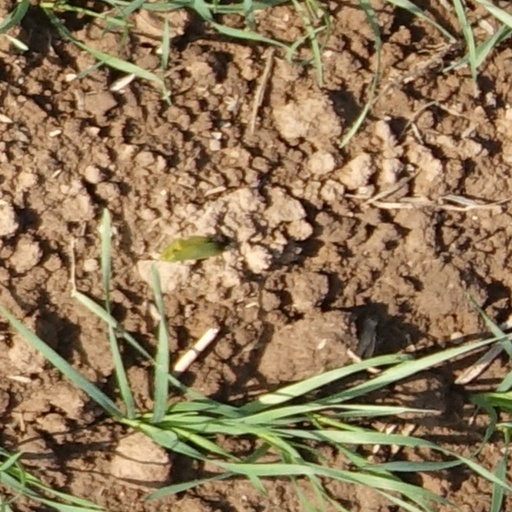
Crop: wheat